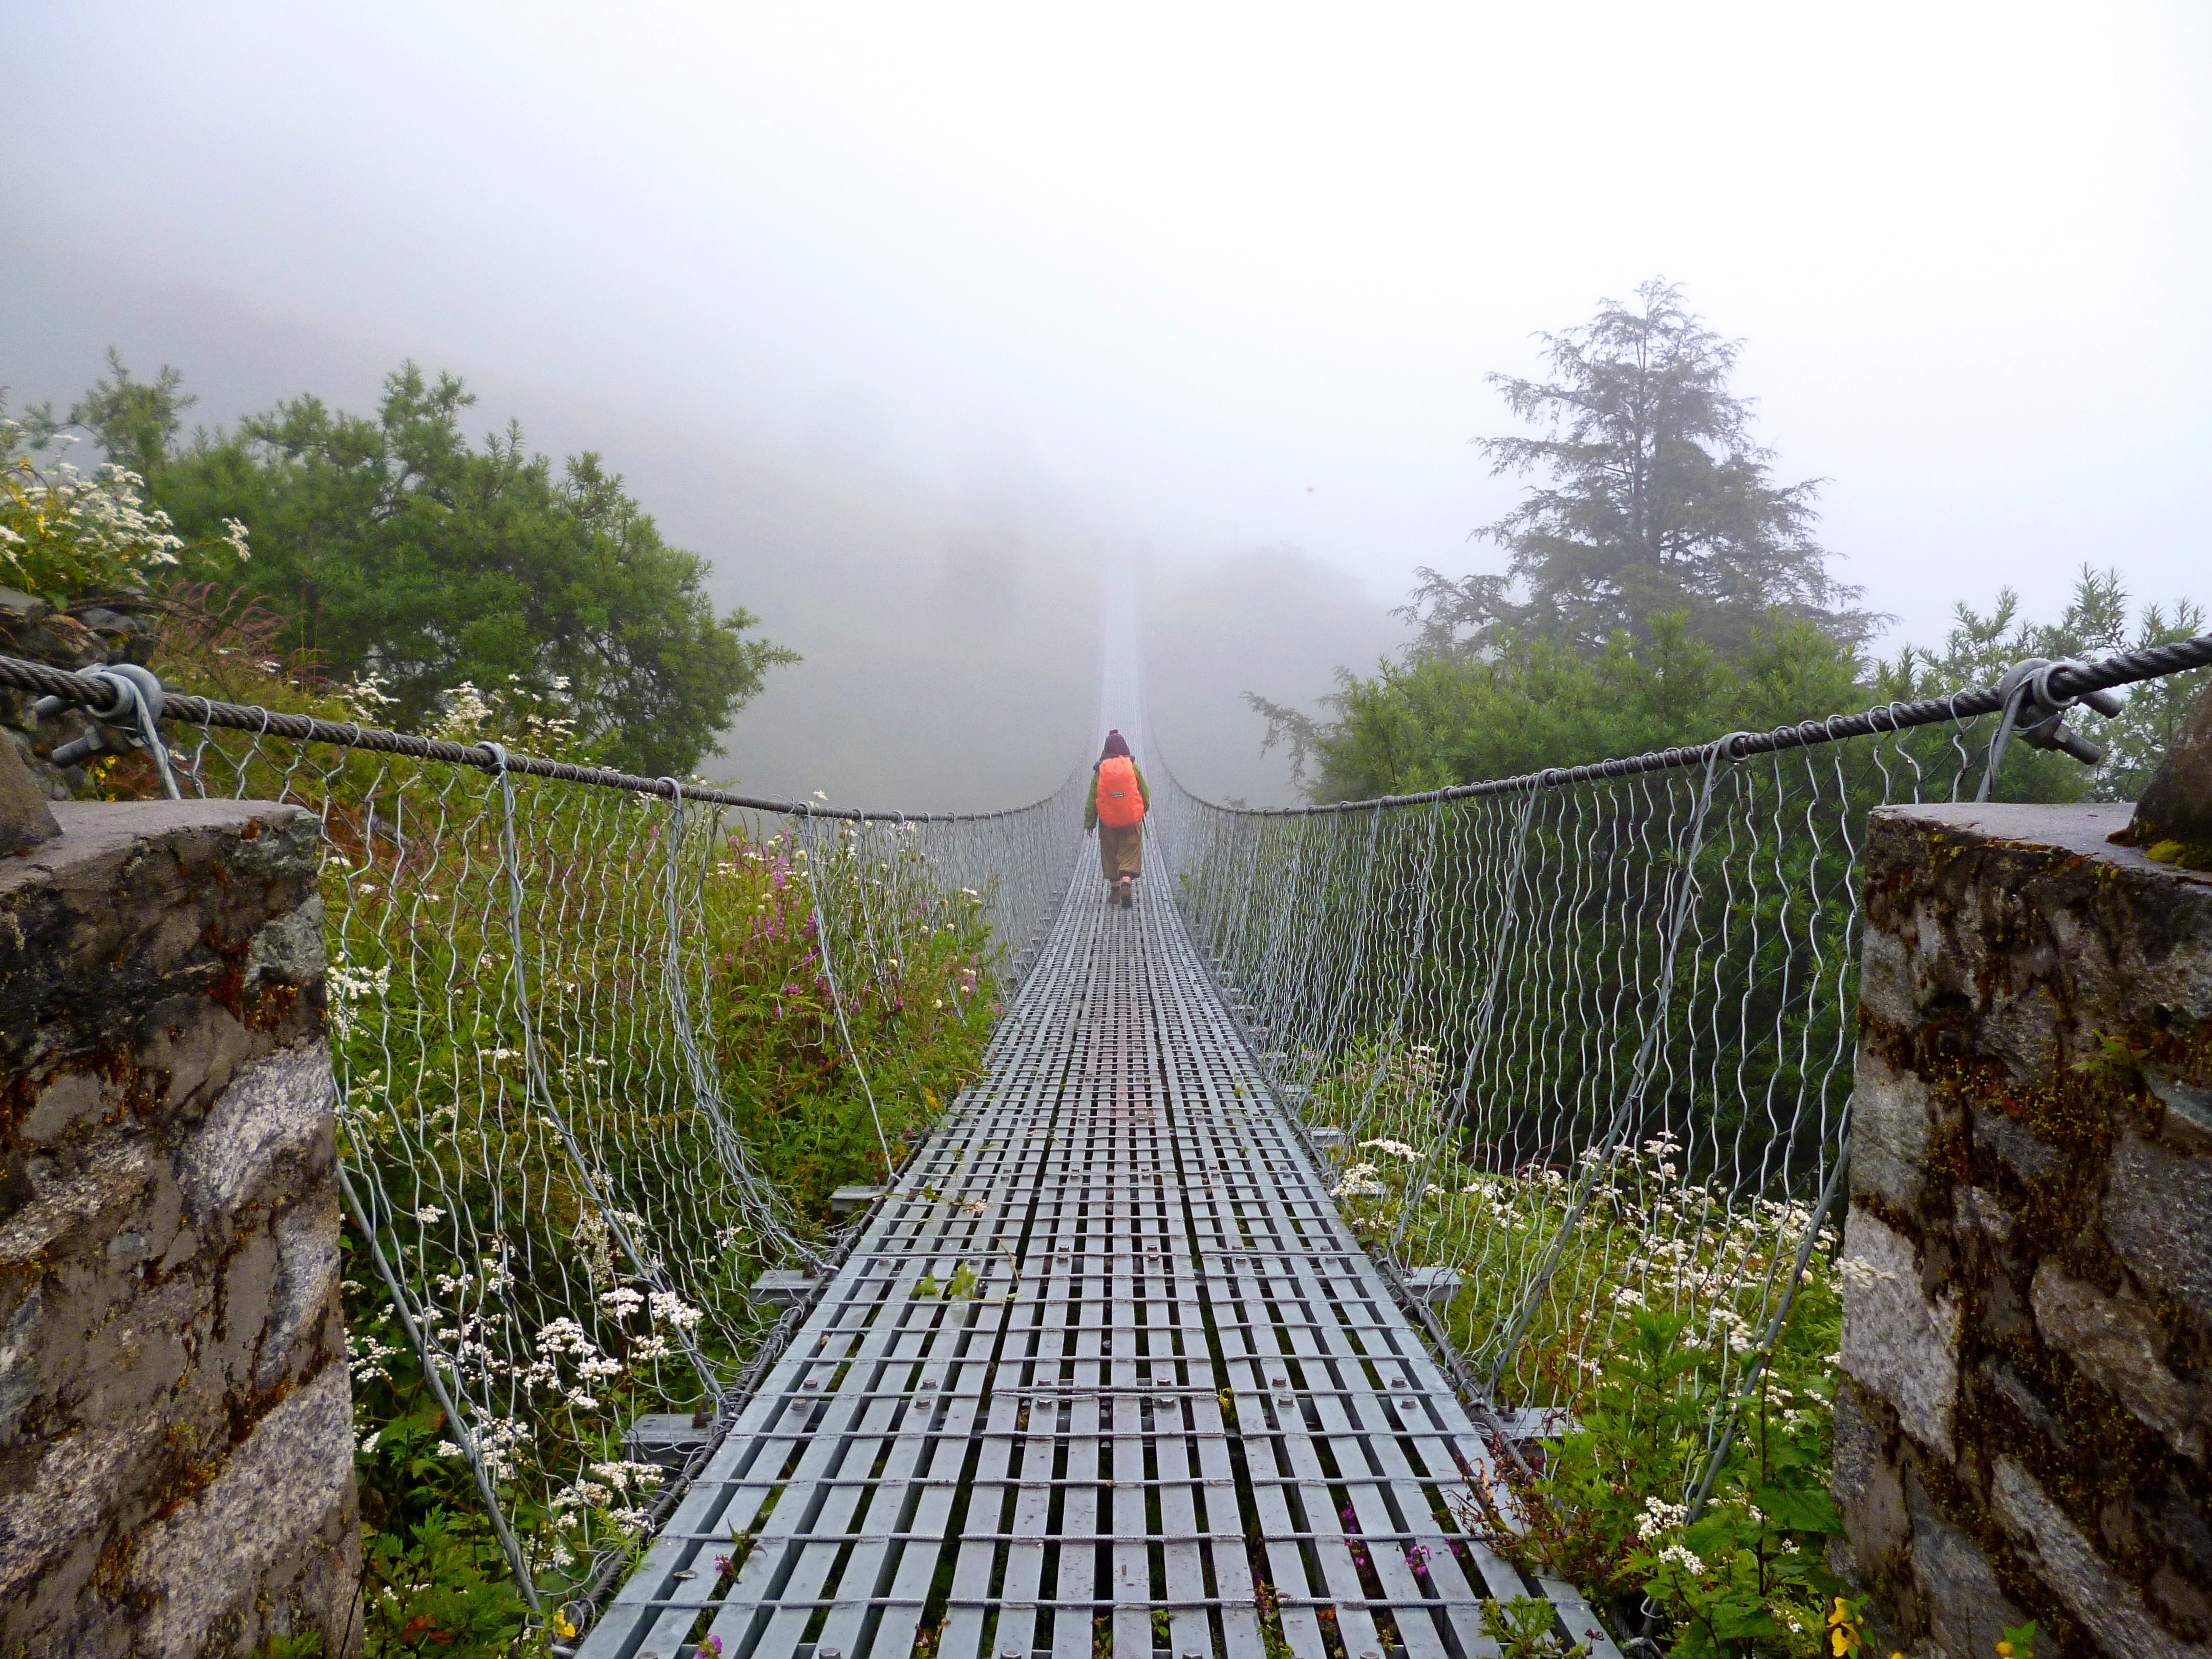
track, fog, bridge, walkway, suspension bridge, transport, waterway, nepal, trekking, rolling stock